Tough as Nails season 2

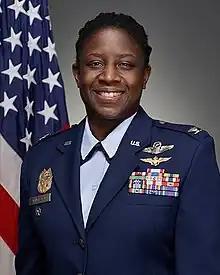
Merryl Tengesdal

Patrick "Freight Train" Hargan appeared on the third season during a package delivery challenge in the third episode.